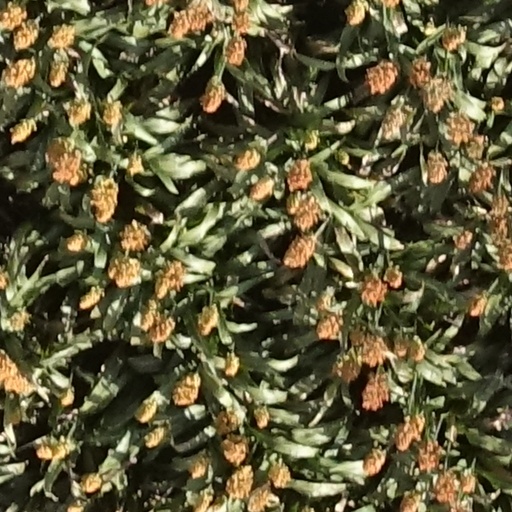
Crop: sorghum